Água de Inglaterra

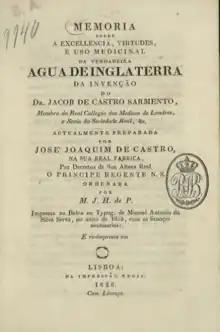
Cover of 1828 reprint of an 1803 booklet extolling the virtues of Água de Inglaterra

"Água de Inglaterra" was used for the treatment of malaria, which at the time was endemic in several regions of Portugal, including the Sado River valley and the Guadiana river. It was initially introduced from England in 1681 by Dr. Fernando Mendes, who “received a handsome gift from (King Dom Pedro) on condition that he should reveal to him the secret of his composition and withhold it from the public”. However, the popularity of the mixture was short-lived, either because it did not perform as claimed or because of the sudden death of Mendes. The medicine, which was produced through an infusion of the cinchona bark in alcohol, was subsequently popularised in the 1730s by Jacob de Castro Sarmento, a Portuguese doctor who lived in London from around 1720. Sarmento is believed to have left Portugal in order to freely practice the Jewish religion. He was elected to the Royal Society in 1730 and was the first Jew to obtain a Doctorate in Medicine from a British university. He was a pioneer in work to develop a smallpox vaccine.